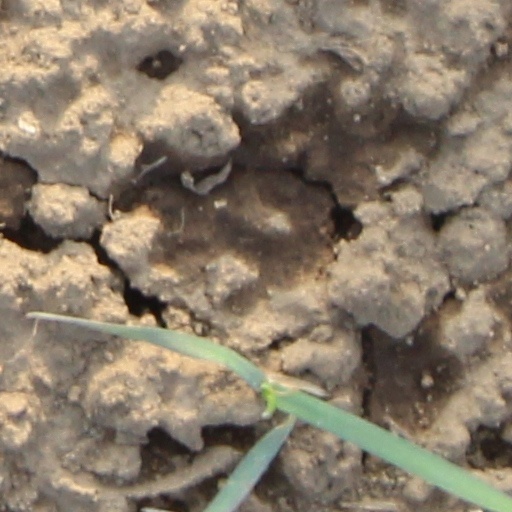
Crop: wheat